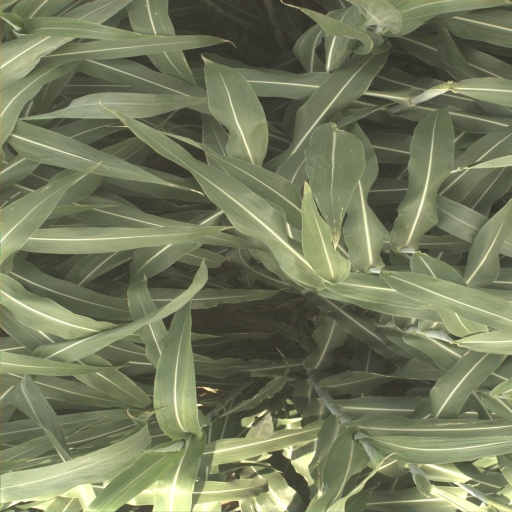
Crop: sorghum